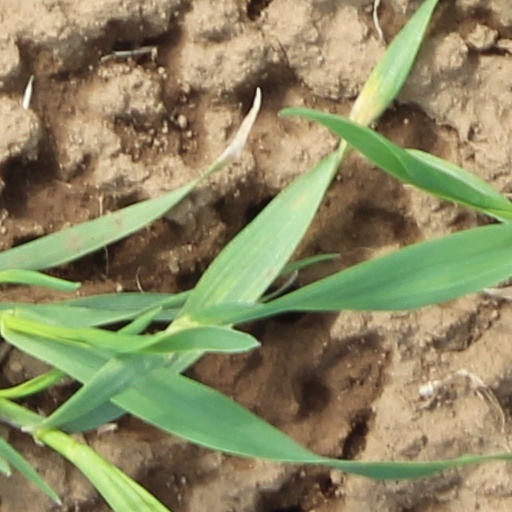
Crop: wheat